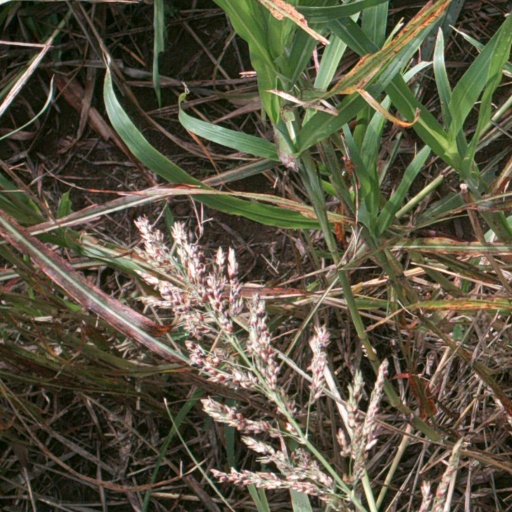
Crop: sorghum